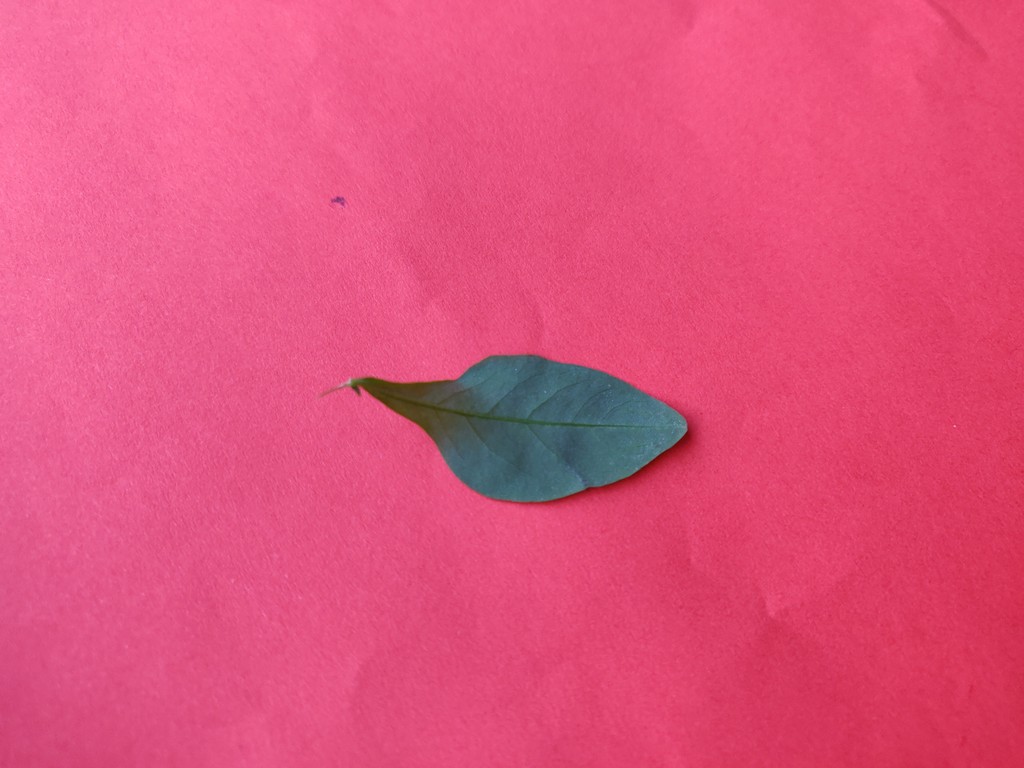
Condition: Healthy
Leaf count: single
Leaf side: back